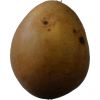
Label: Pear 3